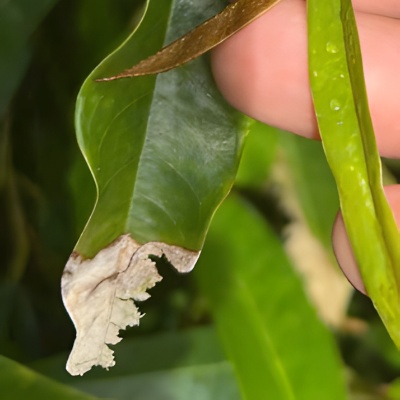
Label: Leaf_Blight